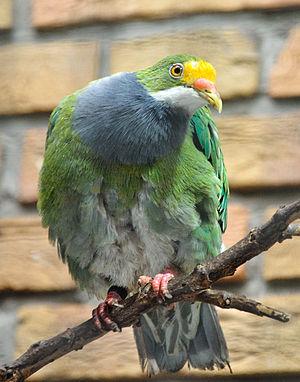
Le Ptilope à front d'or est une espèce d’oiseaux appartenant à la famille des Columbidae.